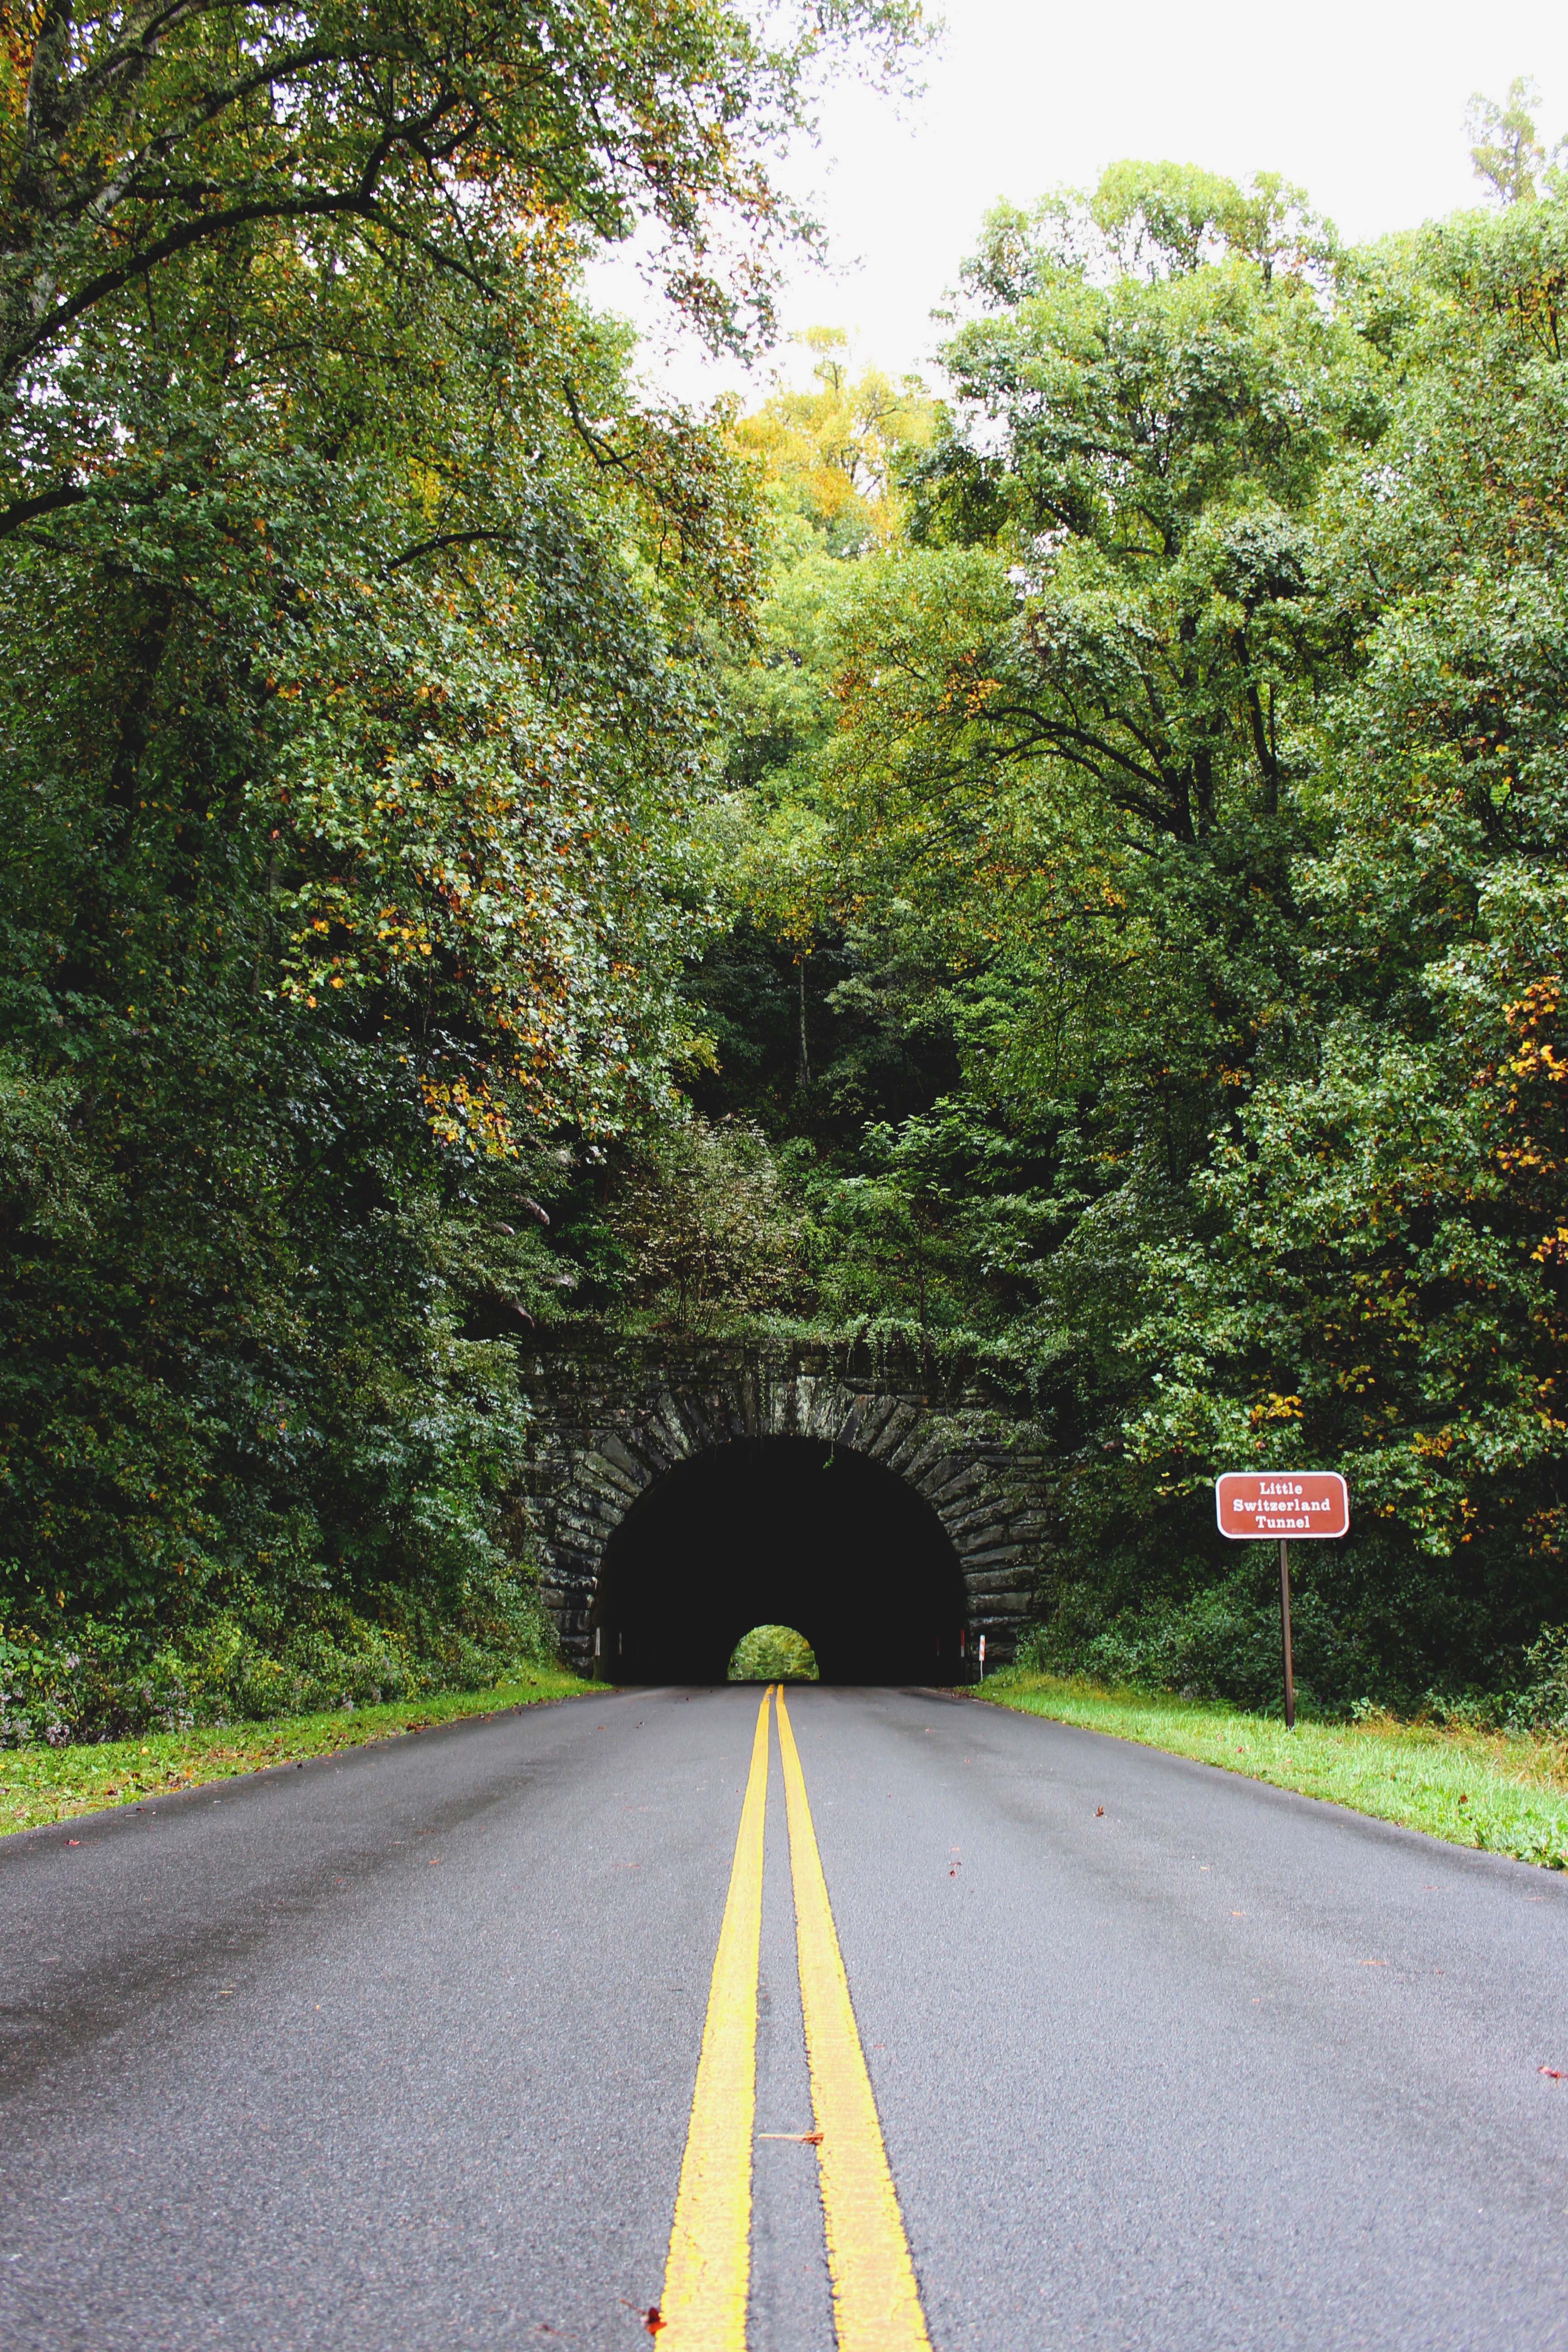
tree, road, highway, tunnel, asphalt, autumn, lane, infrastructure, road surface, nonbuilding structure